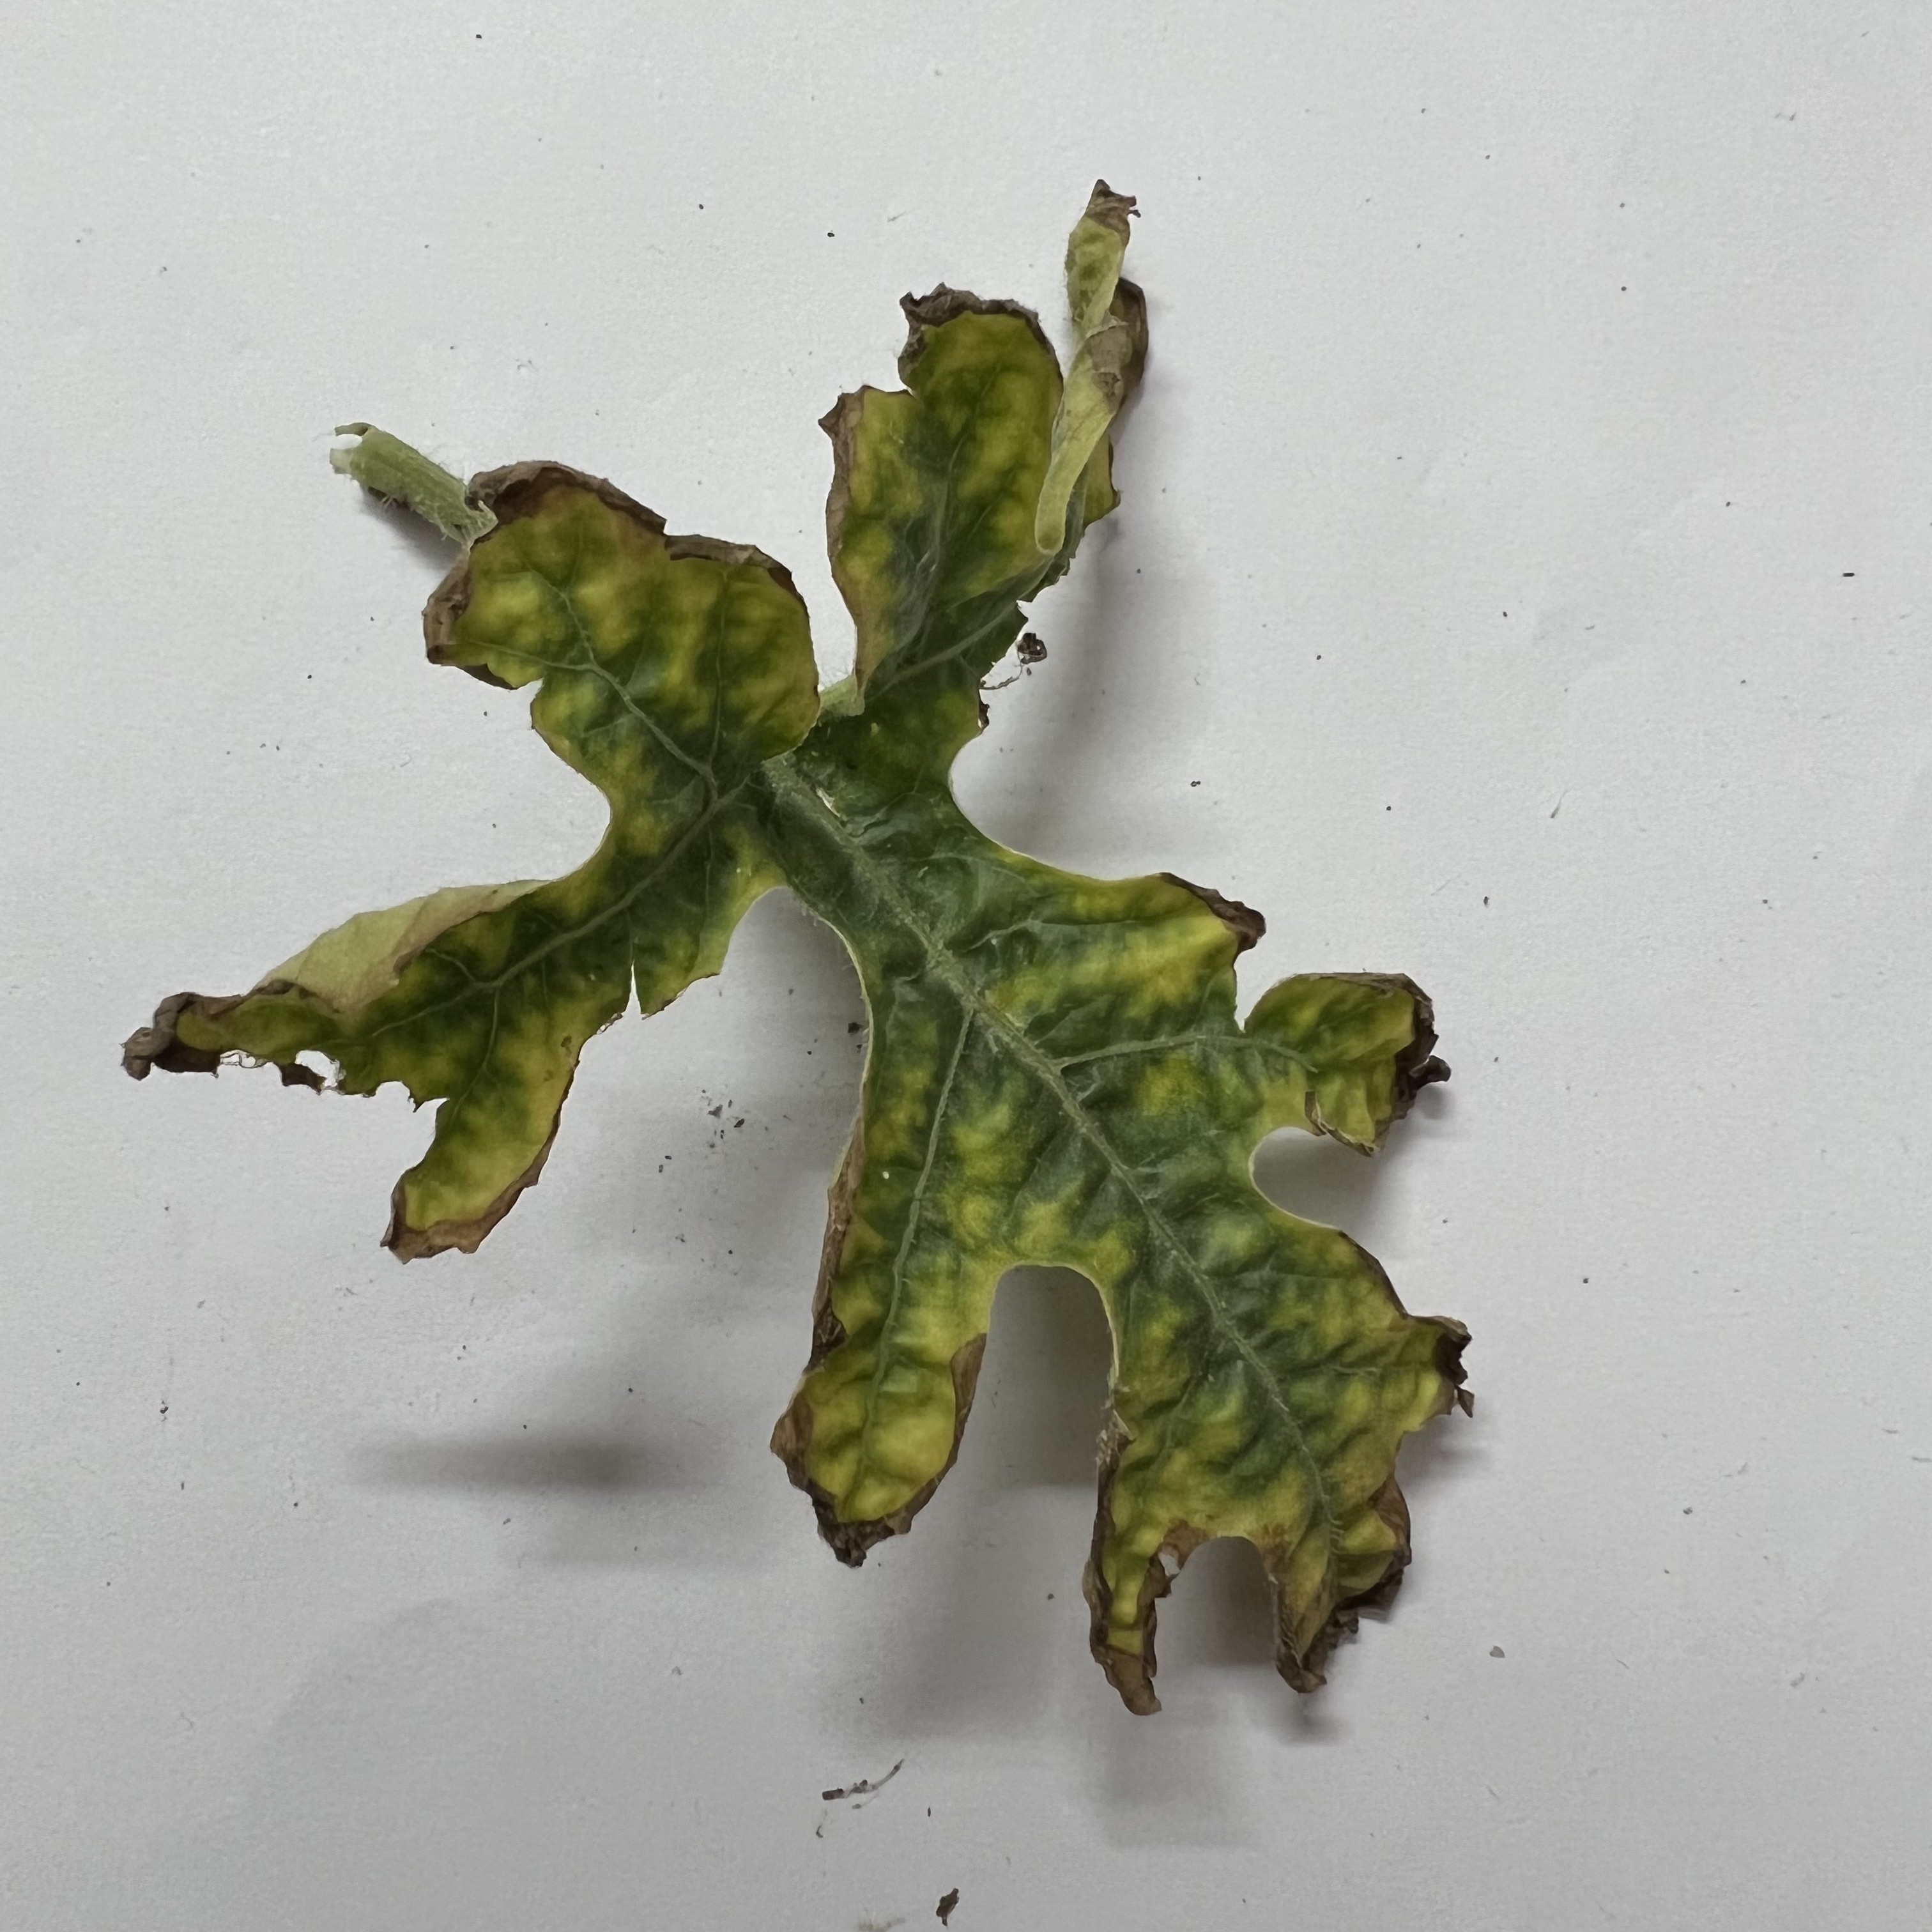
Label: Downy_Mildew